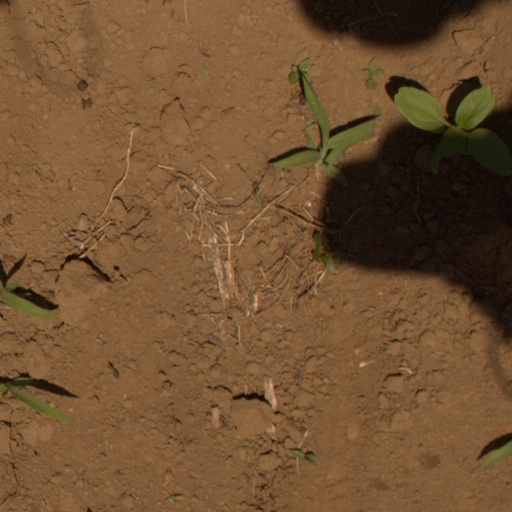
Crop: Jerusalem artichoke